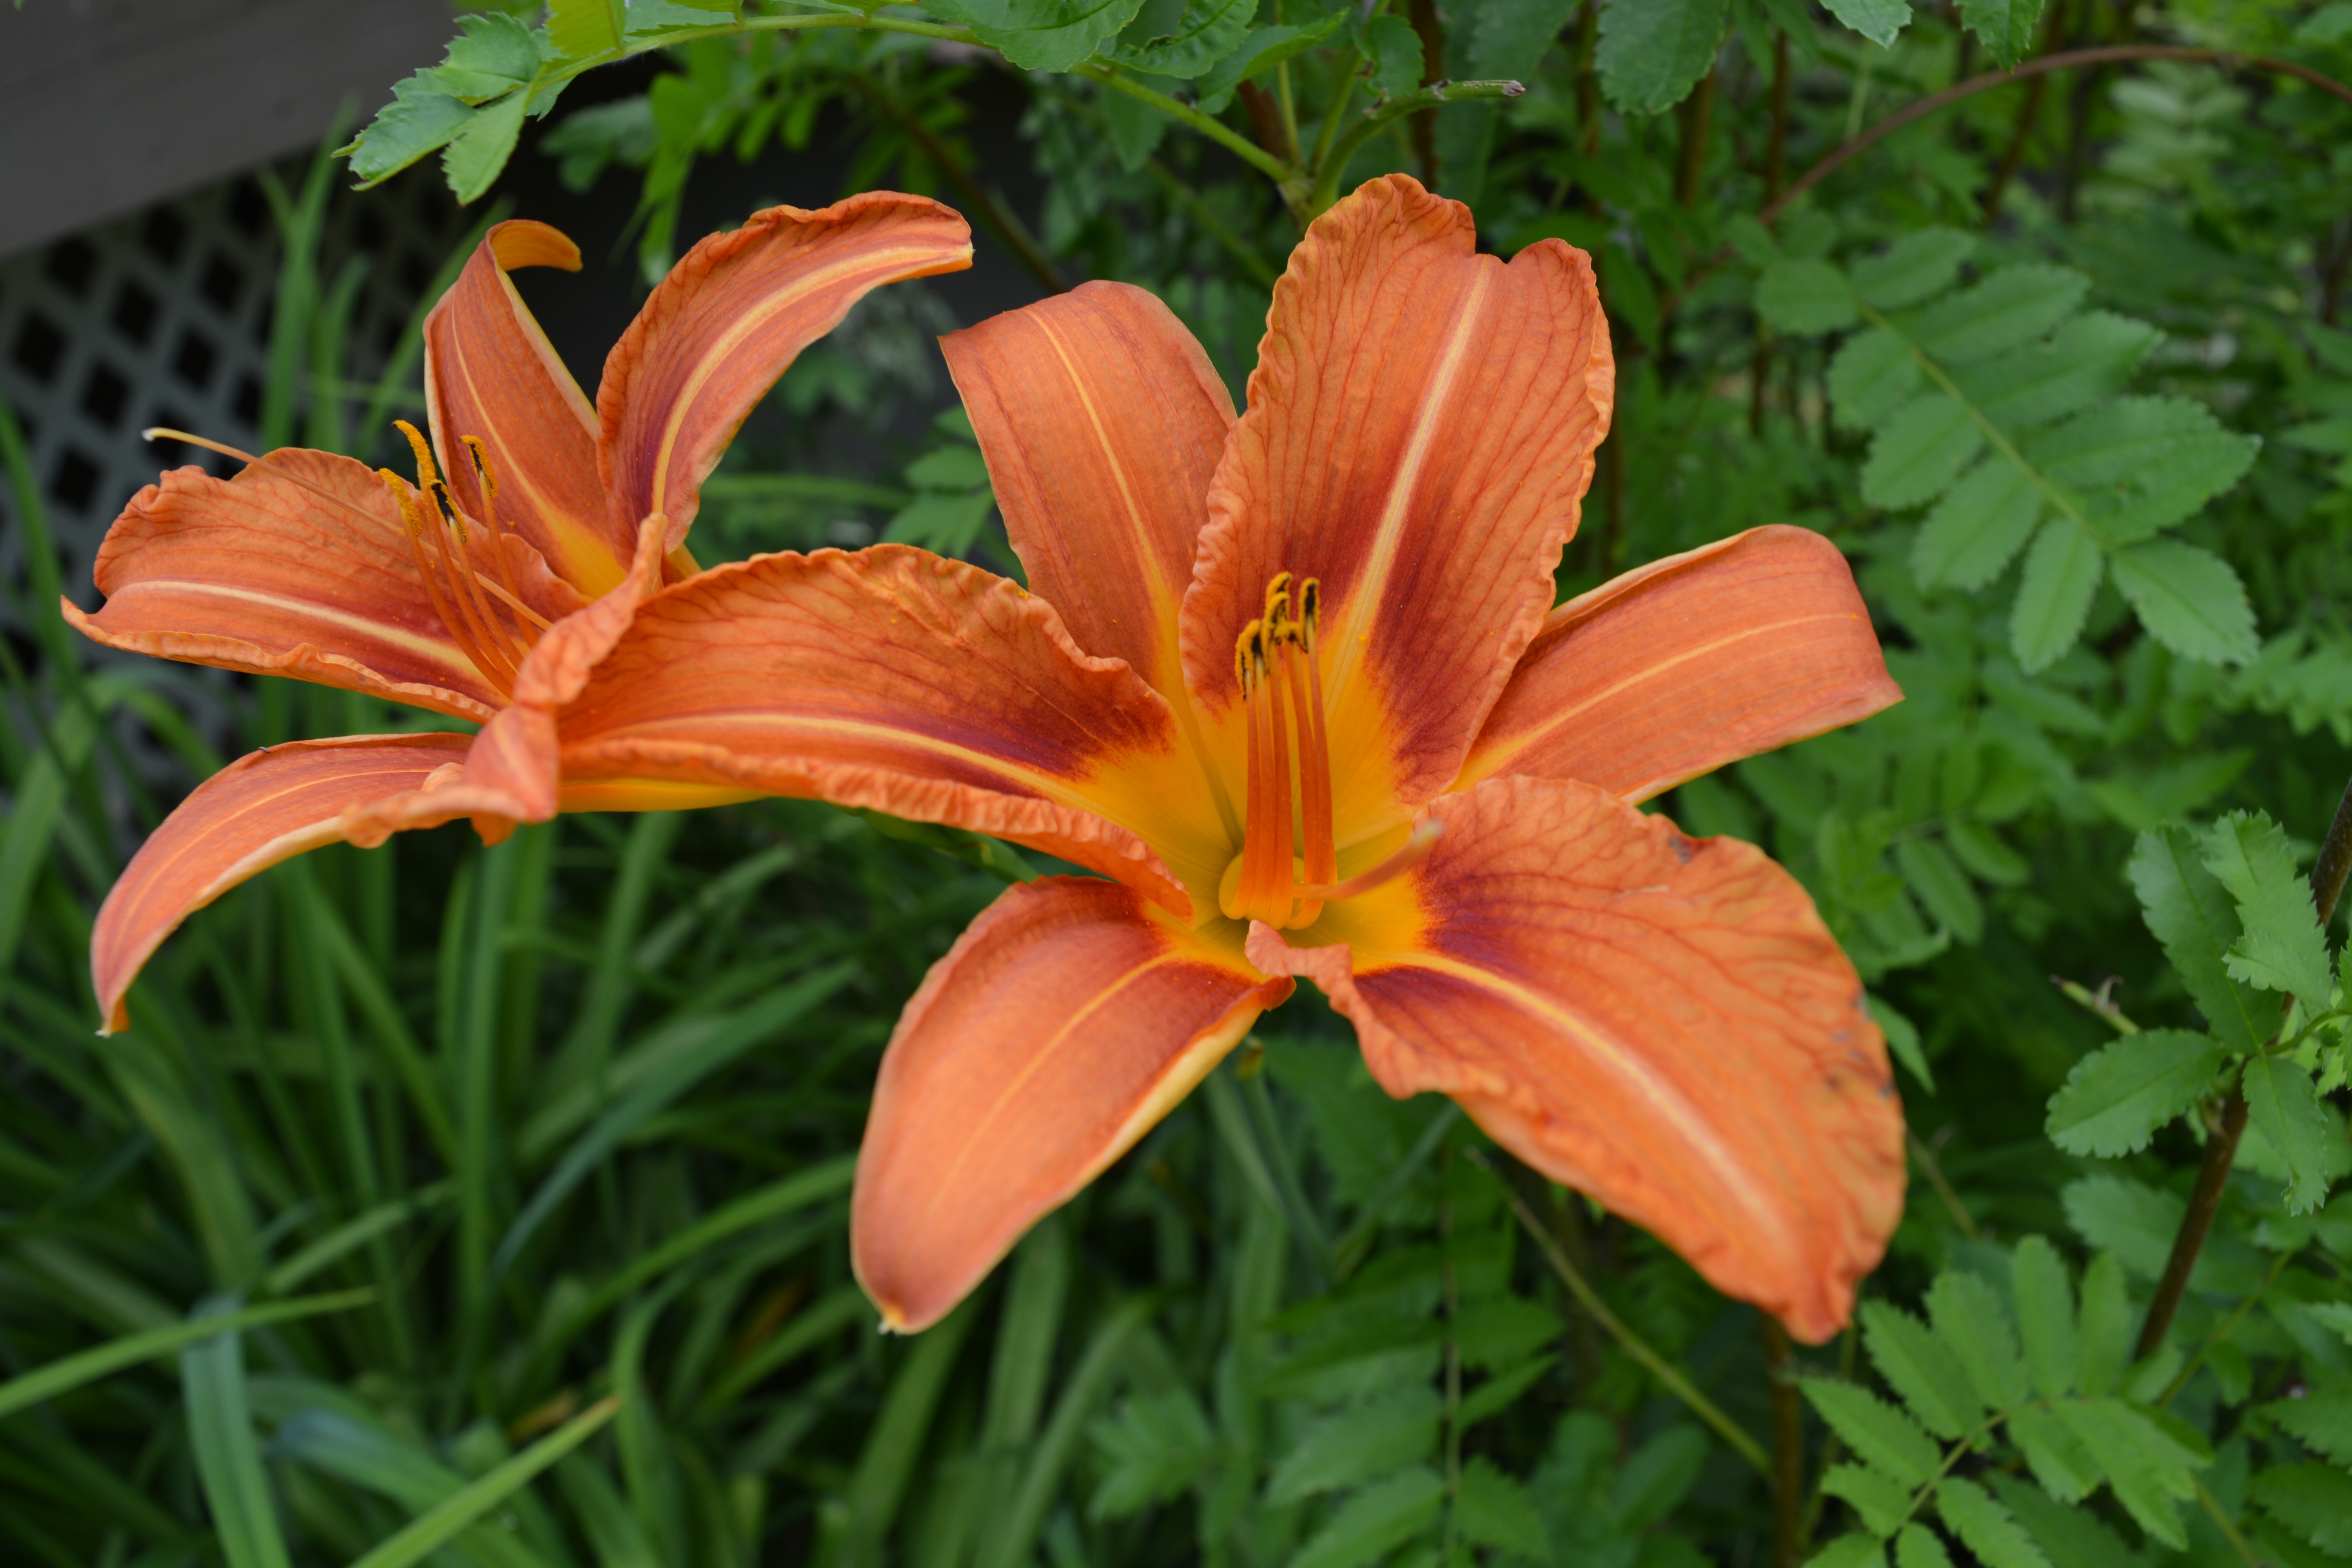
nature, outdoor, blossom, plant, leaf, flower, petal, bloom, summer, orange, green, botany, colorful, garden, flora, lily, vibrant, daylily, flowering plant, tiger lily, orange lily, land plant